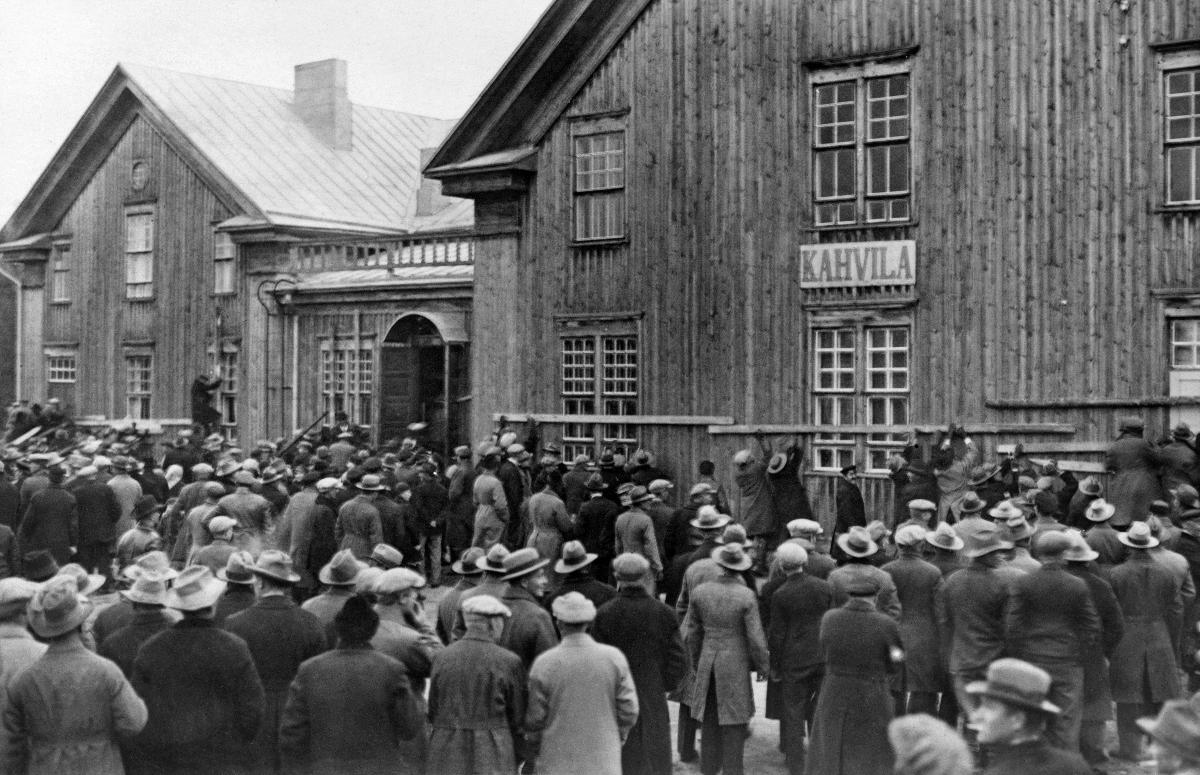
Levottomuudet Lapualla
The unrest in Lapua
sisällön kuvaus: Väkijoukko naulaa Iivari Koiviston johdolla Lapuan työväentalon ovet ja ikkunat 3000:lla naulalla Lapualla 21.9.1931. content description: A crowd of people nails the doors and windows of Lapua Peoples House with 3000 nails in Lapua 21.9.1931.
Kuvaaja: Fossi, Paavo, kuvaaja
Vuosi: 1931
Paikka: Suomi; Suomi, Etelä-Pohjanmaa, Lapua
Aiheet: politiikka; mielenosoitukset; levottomuudet; Lapuan liike; työväentalot; politics; demonstrations (activism); people's houses (community halls); unrest; demonstrations; Lapua movement; people's house; politik; demonstrationer (meningsyttringar); folkets hus